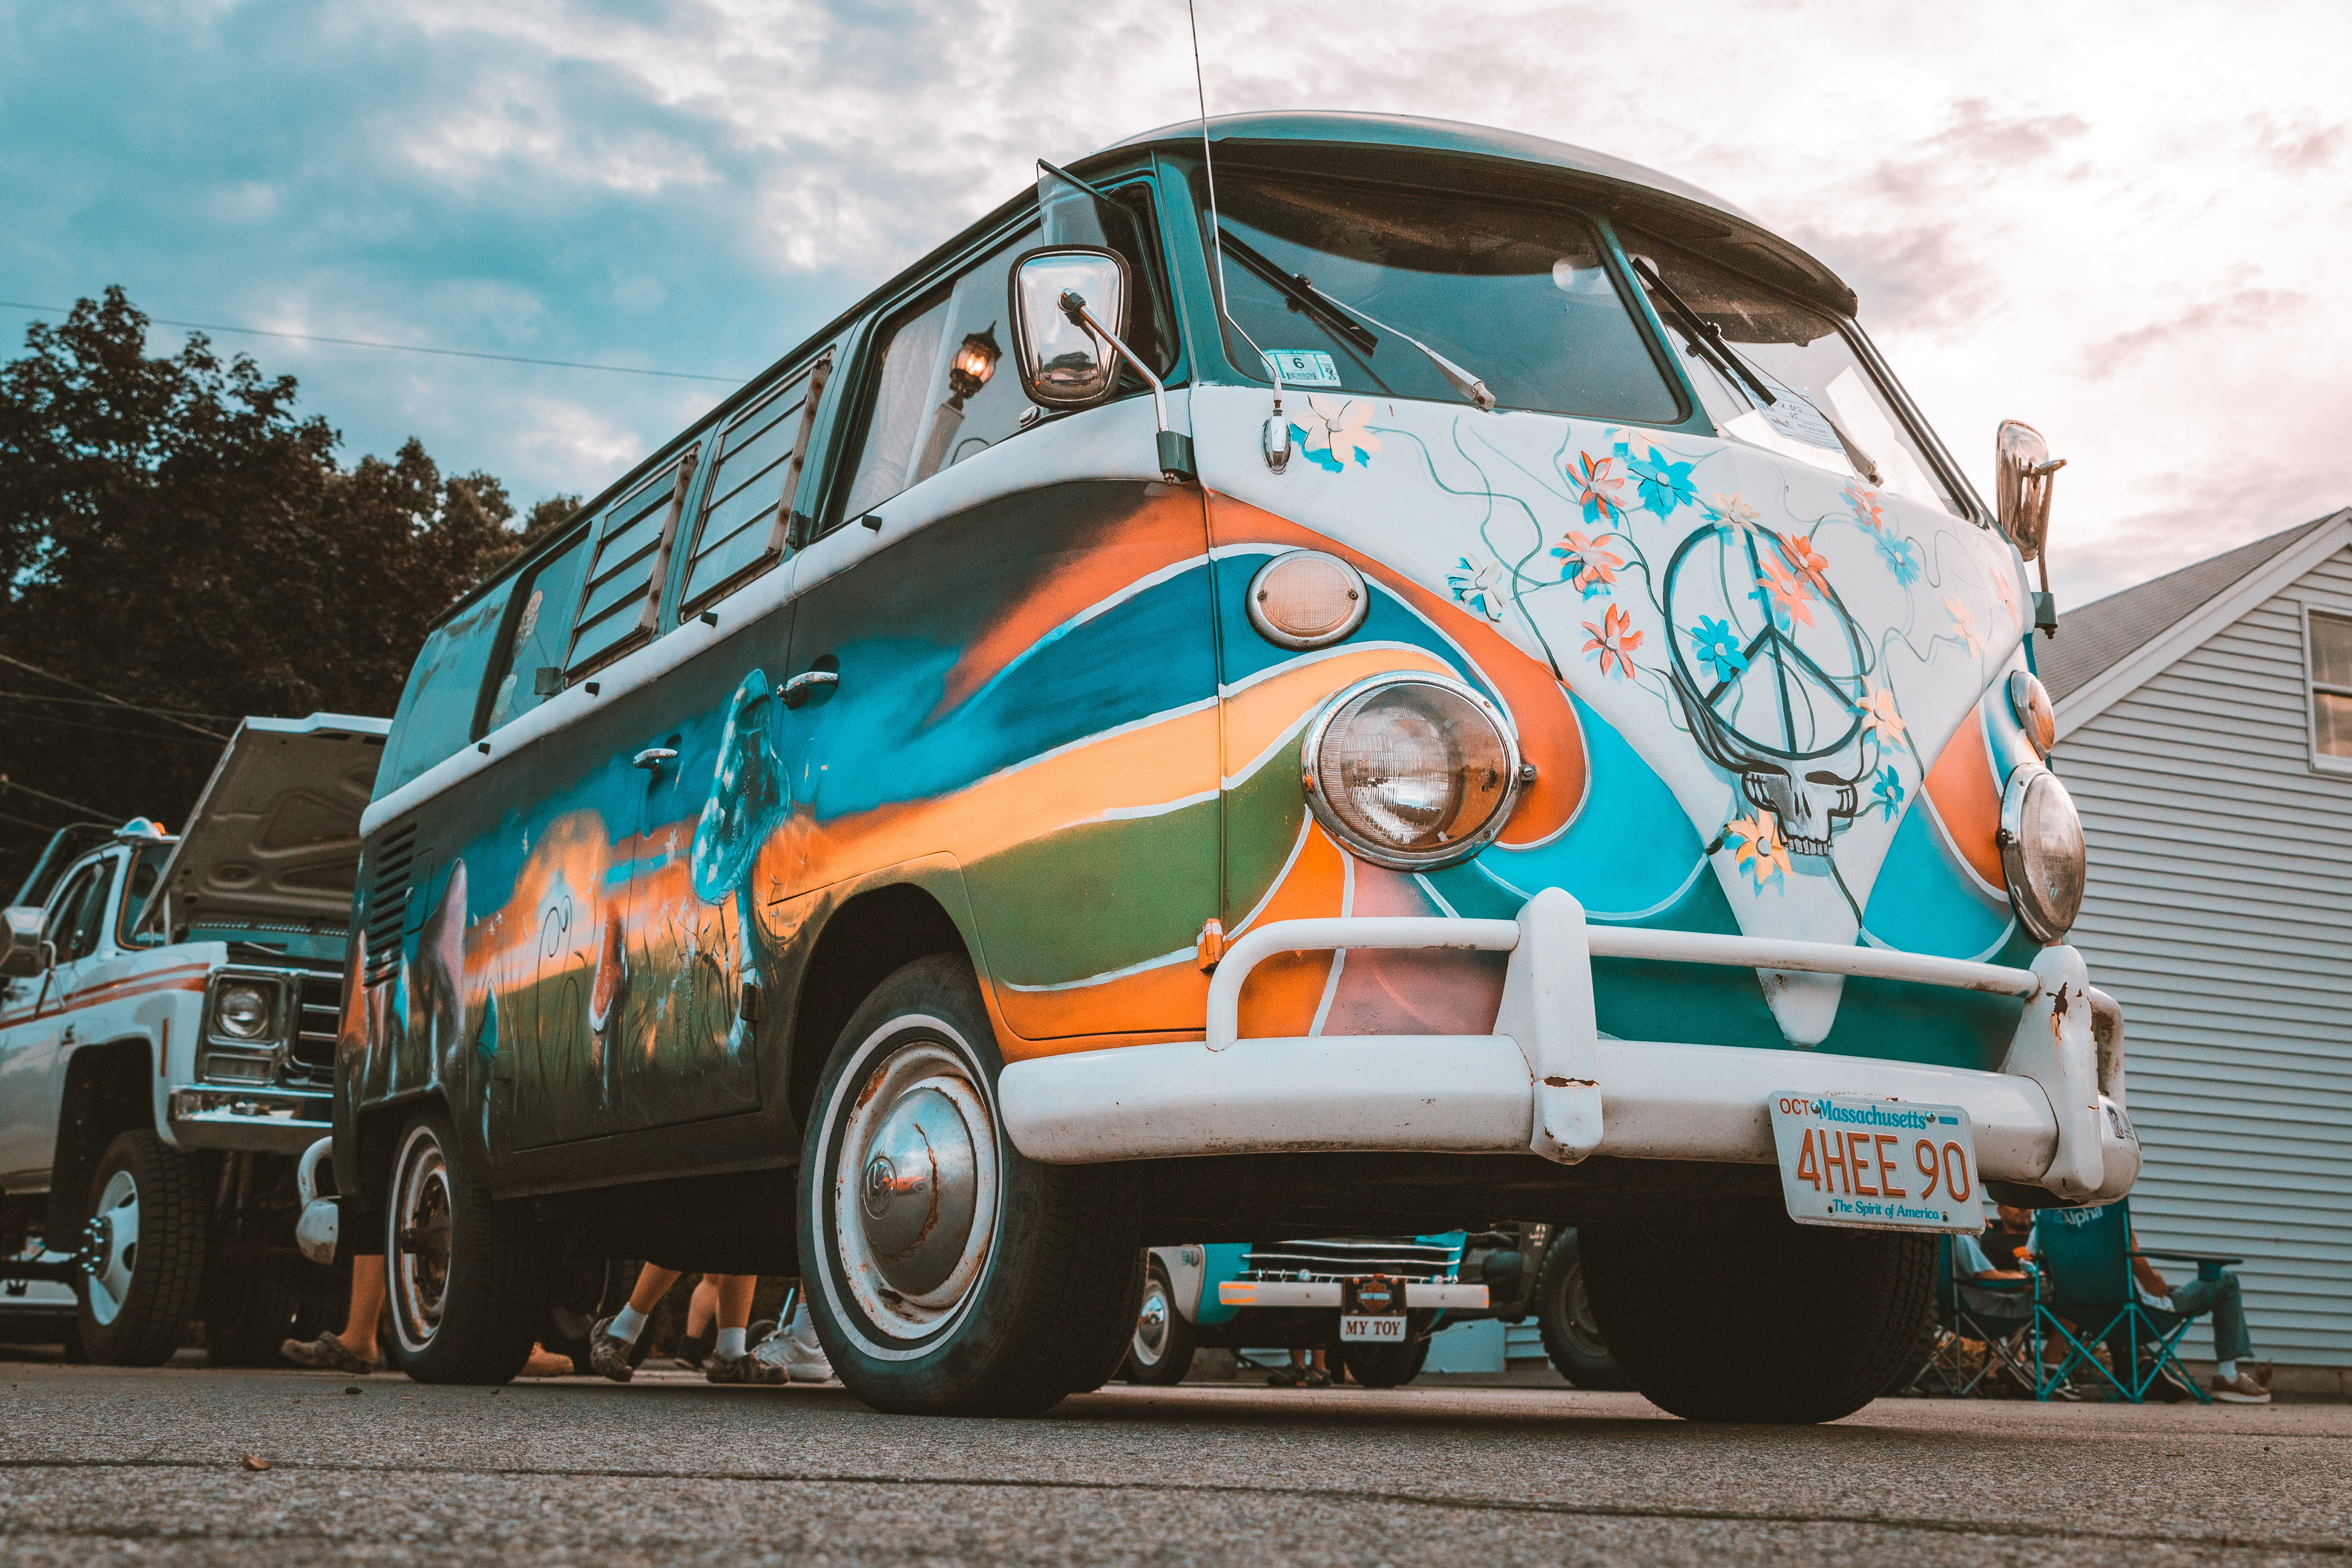
land vehicle, motor vehicle, transport, vehicle, car, mode of transport, bus, automotive design, wheel, automotive wheel system, architecture, automotive exterior, auto part, van, compact car, vacation, tourism, city car, art